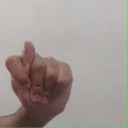
अक्षर: ट